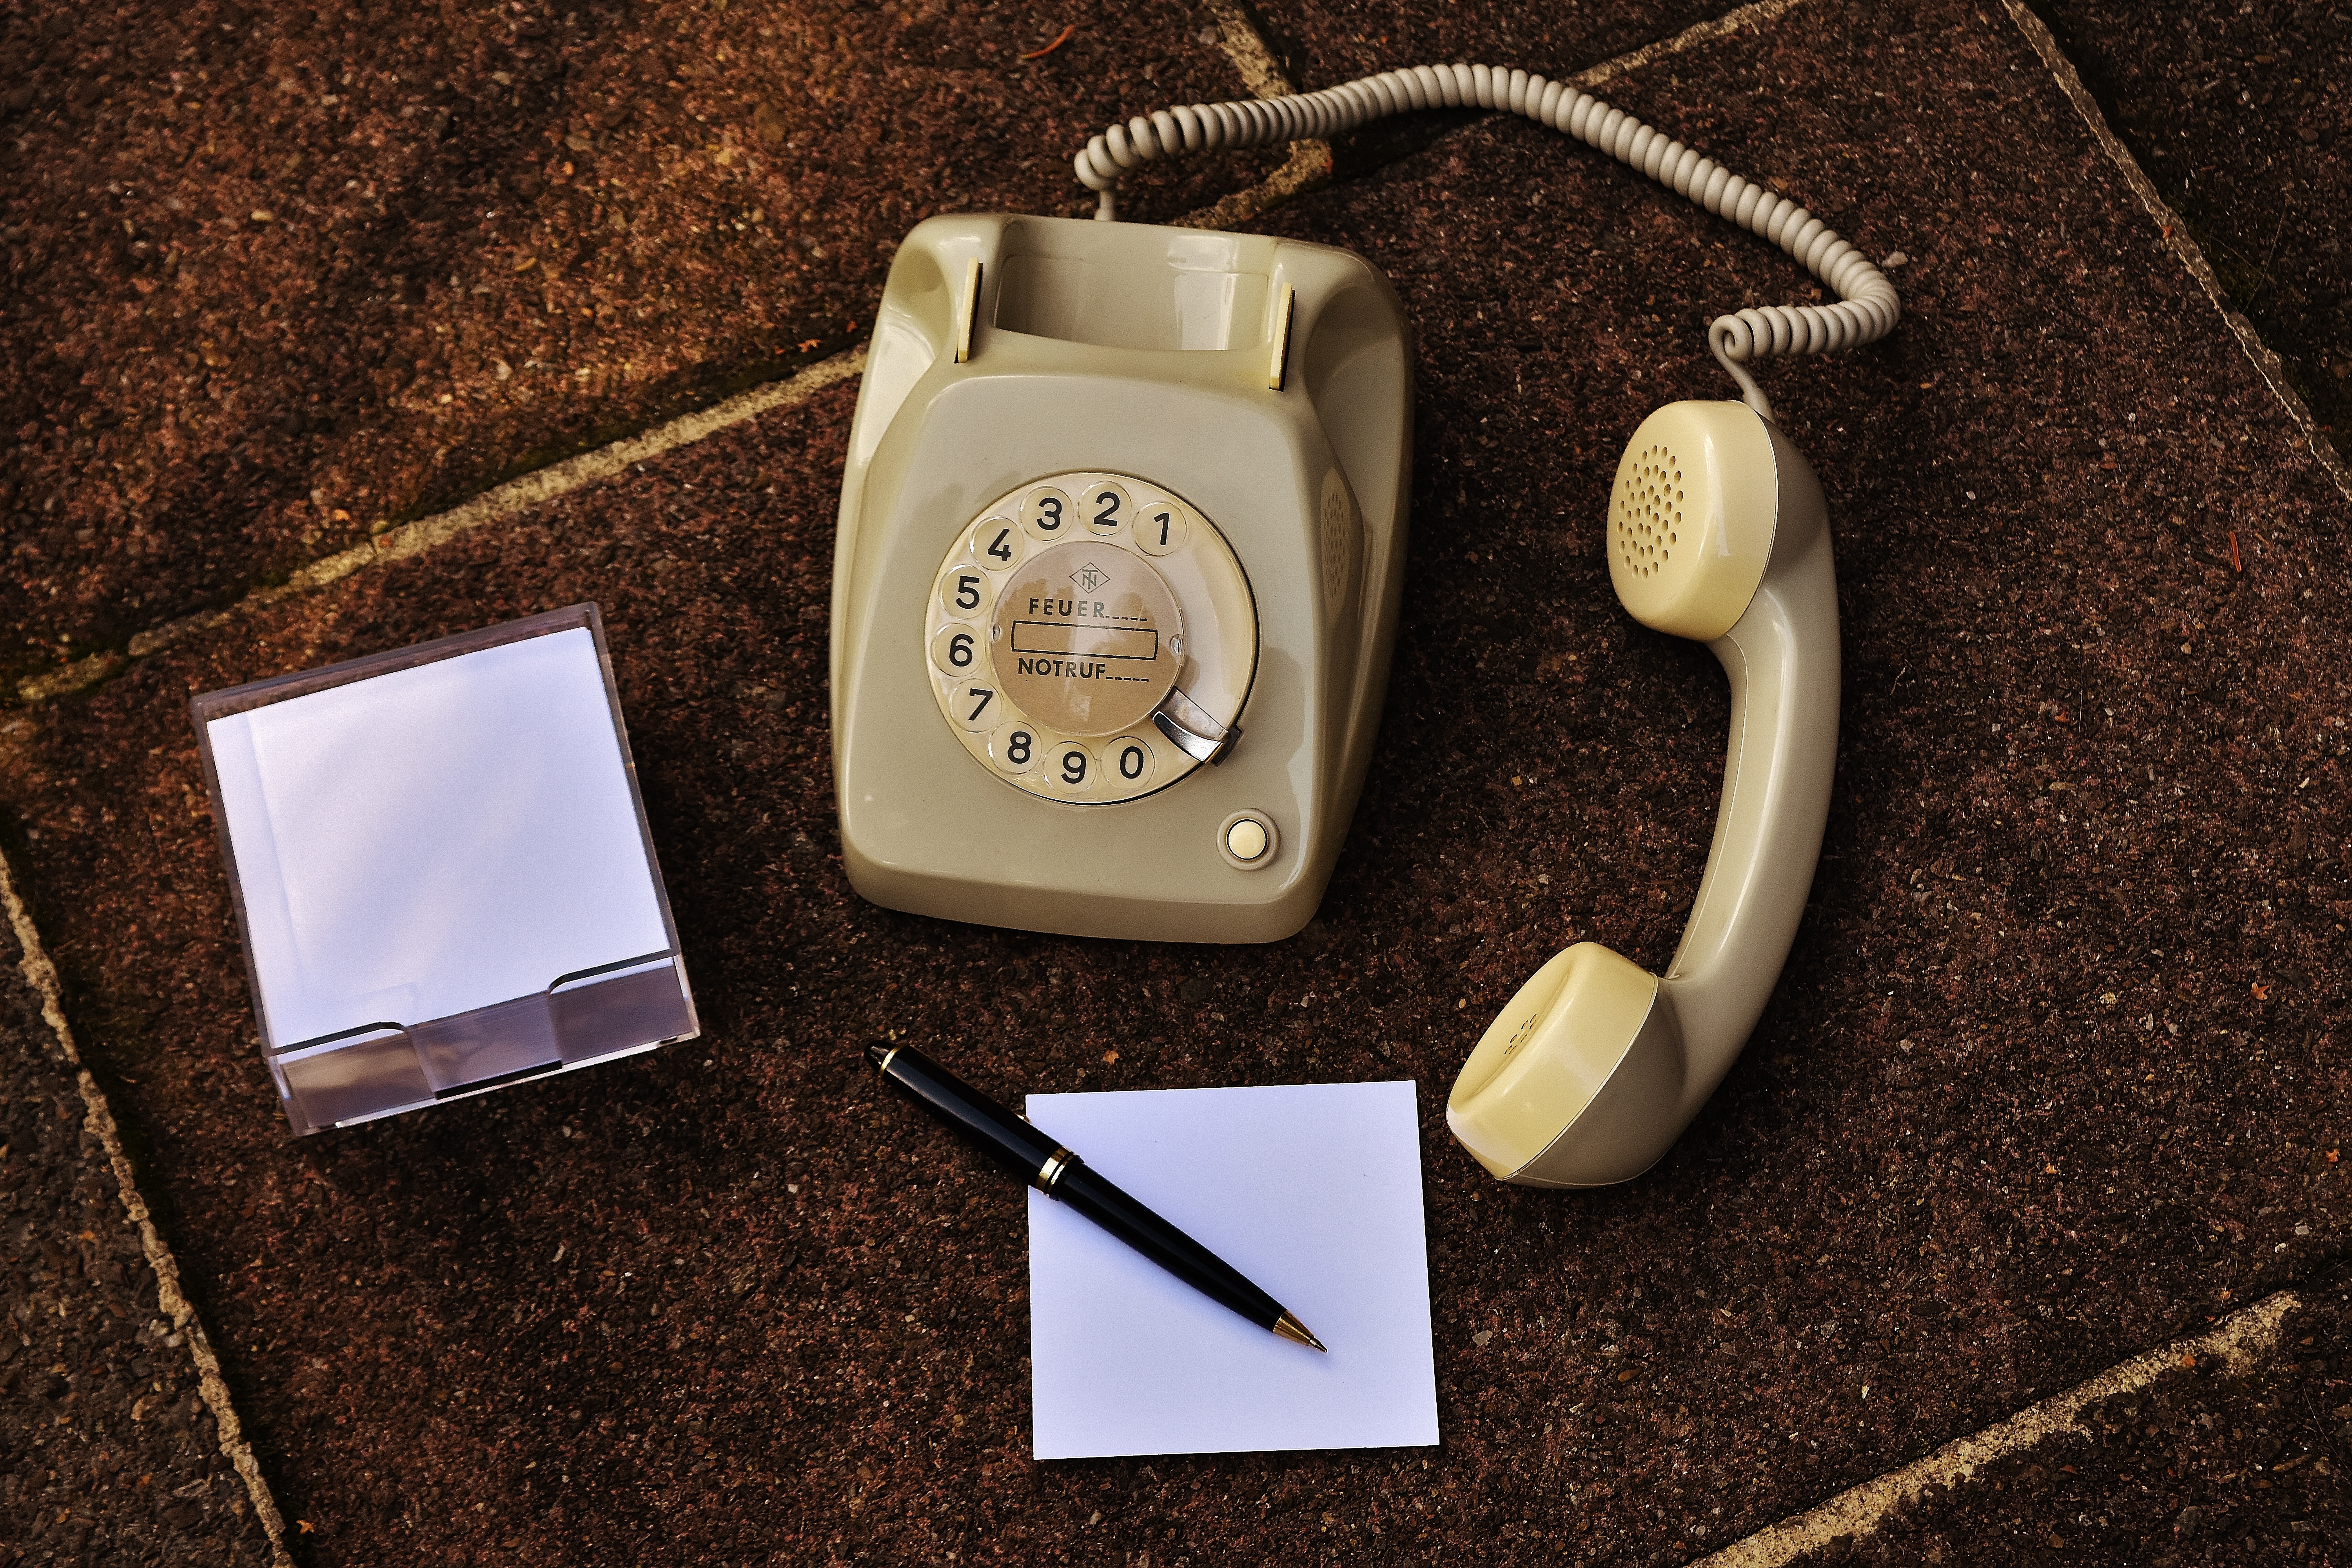
watch, hand, post, pen, old, phone, telephone, communication, gadget, nostalgia, lighting, dial, grey, 70s, call, list, notes, 60s, telephone handset, old phone, stickies